John F. Peto

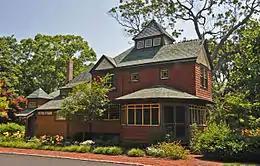
Peto Studio Museum

A pioneering study of Peto and Harnett is Alfred Frankenstein's "After the Hunt: William Harnett and Other American Still Life Painters, 1870-1900".